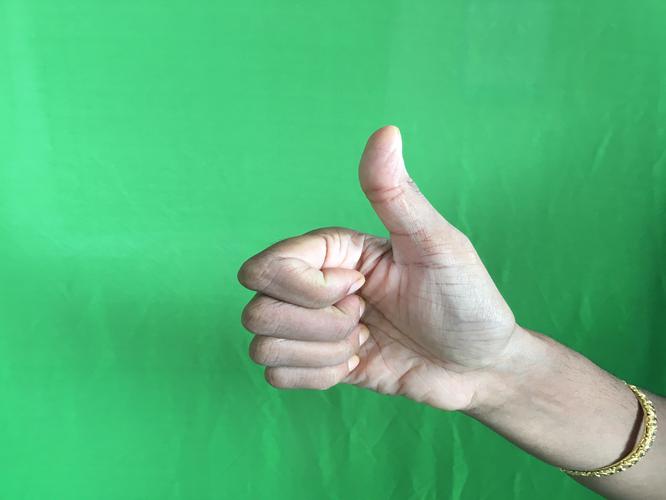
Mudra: Sikharam
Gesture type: single_hand